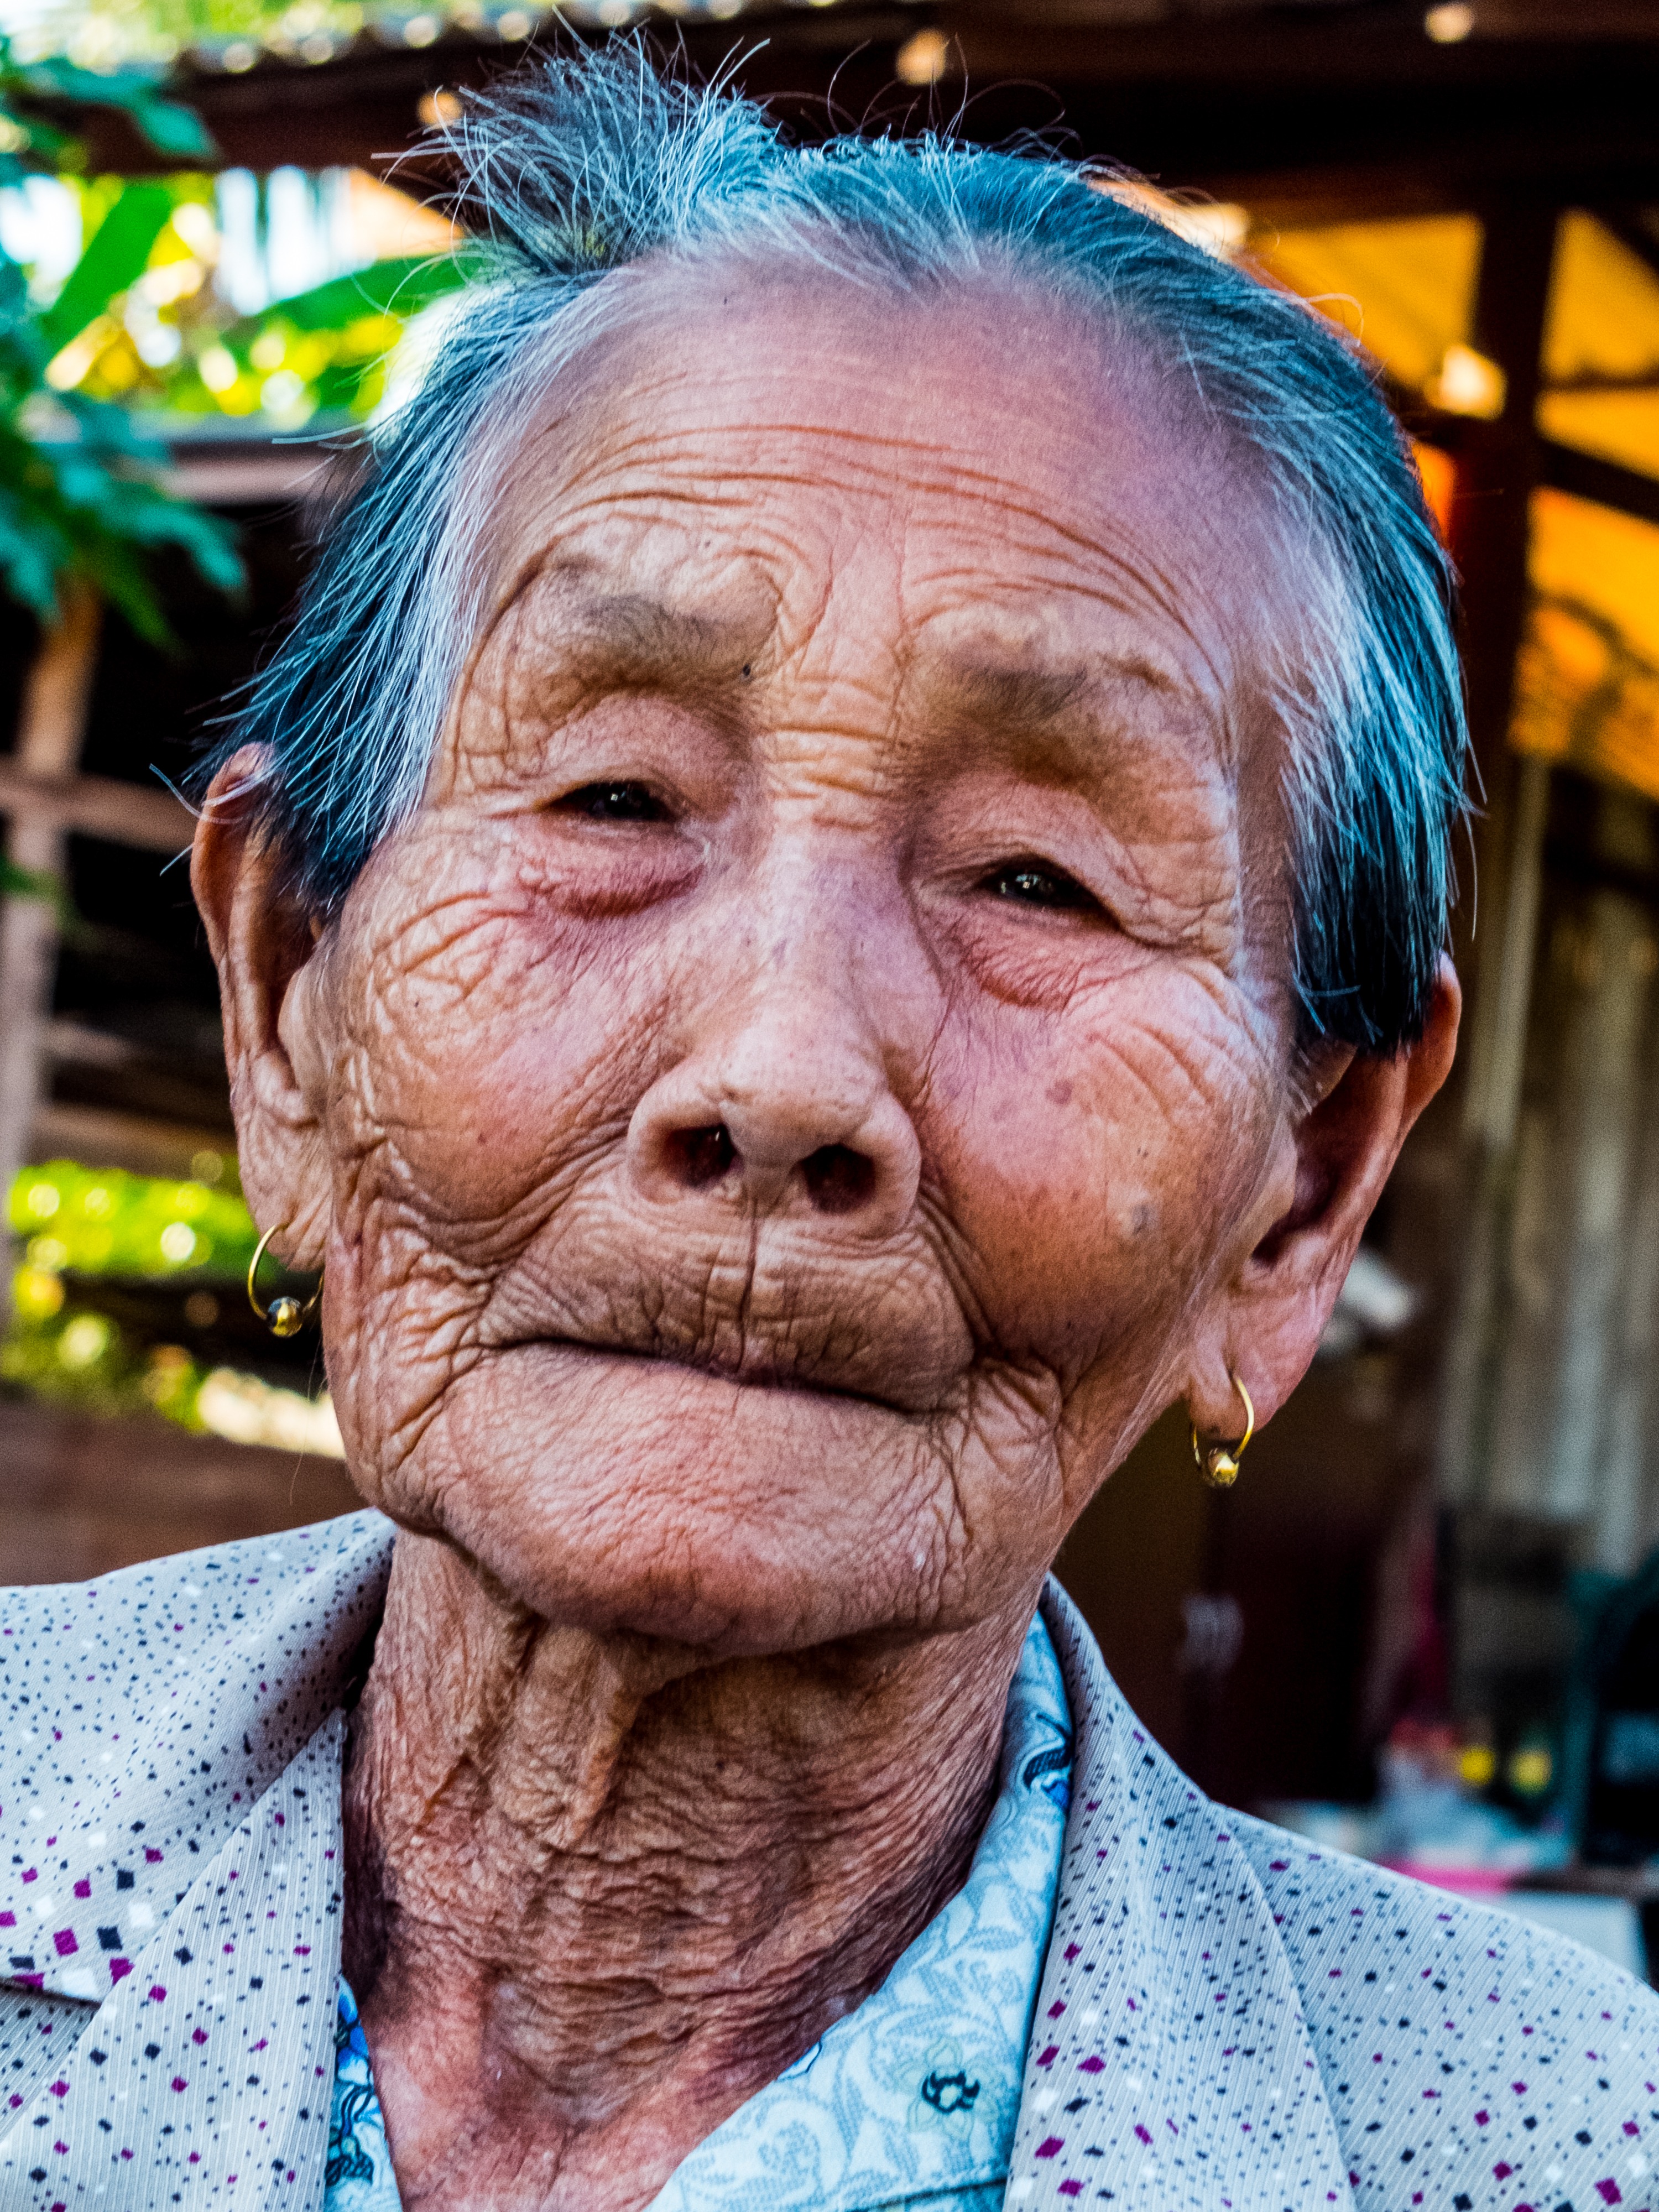
man, person, people, woman, hair, old, male, portrait, facial expression, hairstyle, smile, beard, thailand, senior citizen, face, temple, head, grandparent, facial hair, theyneed face